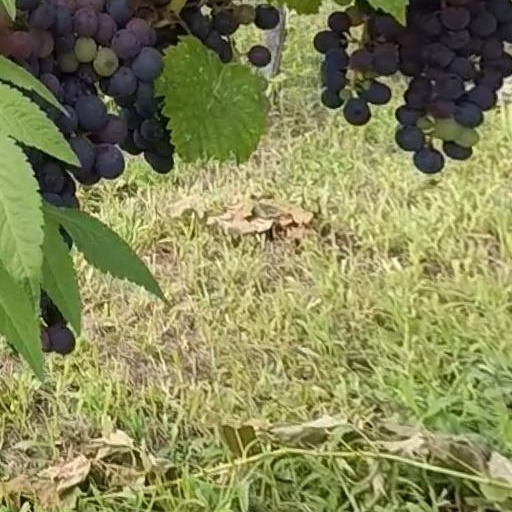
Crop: grape